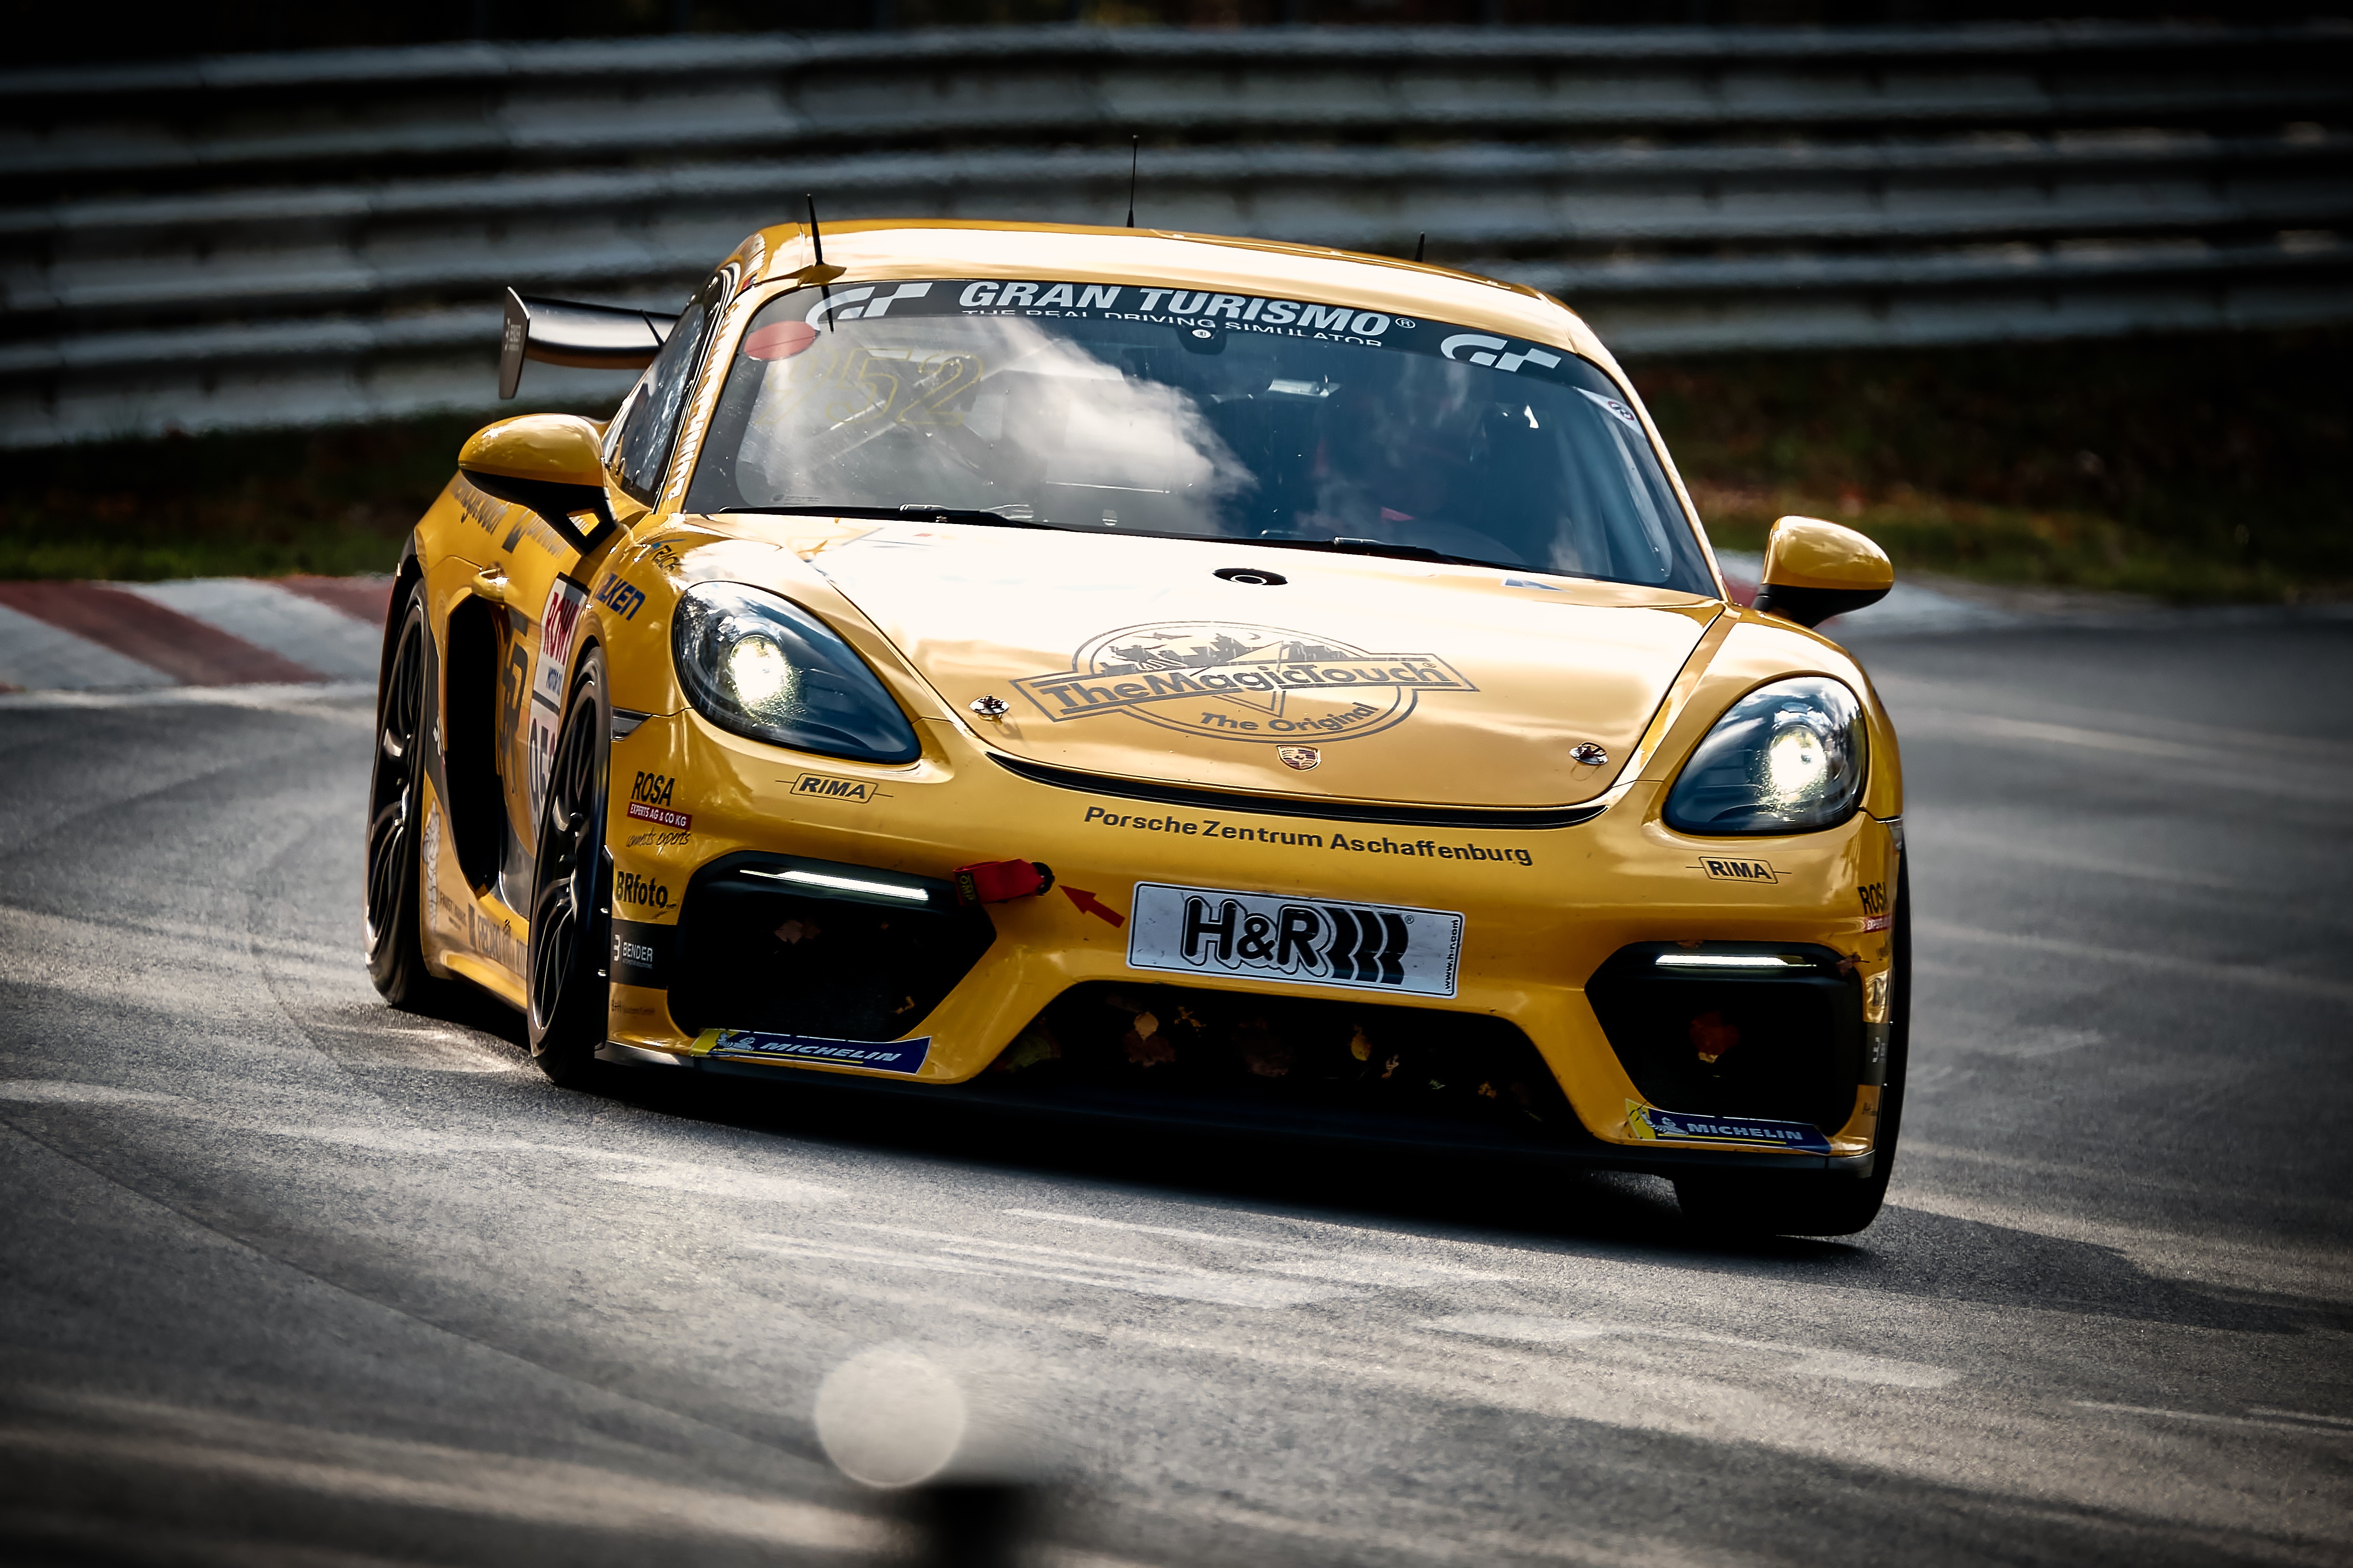
car, wheel, tire, vehicle, hood, automotive lighting, automotive design, motor vehicle, bumper, race track, headlamp, rim, rolling, automotive tire, racing, sports car racing, motorsport, race car, Automotive fog light, performance car, porsche, personal luxury car, championship, auto racing, automotive exterior, Short track motor racing, sports car, touring car racing, spoiler, vehicle registration plate, luxury vehicle, kit car, automotive wheel system, sports, driving, rear view mirror, world rally car, sport venue, Grand tourer, coupe, rallying, compact car, race of champions, competition event, supercar, city car, time attack, brand, Regularity rally, rallycross, road, endurance racing motorsport, asphalt, porsche 911, sedan, hardtop